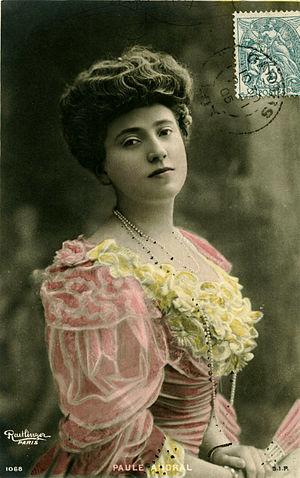
Paule Andral, actrice française, SIP 1068.
Marthe Paule Roucole dite Paule Andral, née dans le 1er arrondissement de Paris le 14 septembre 1879 et morte à Nice le 28 mars 1956, est une actrice française.